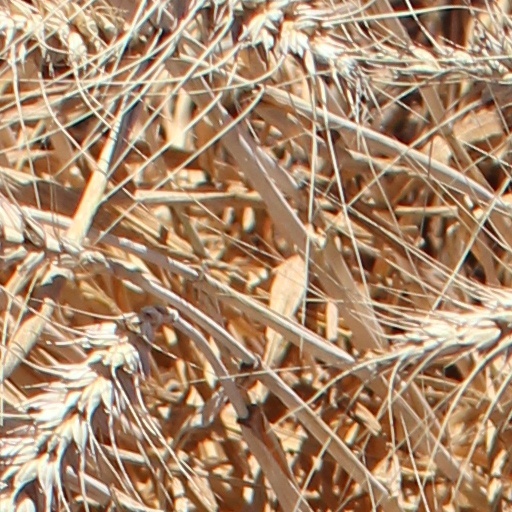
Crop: wheat